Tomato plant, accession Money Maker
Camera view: horizontal (90 deg, fisheye); turntable rotation: 90 degrees
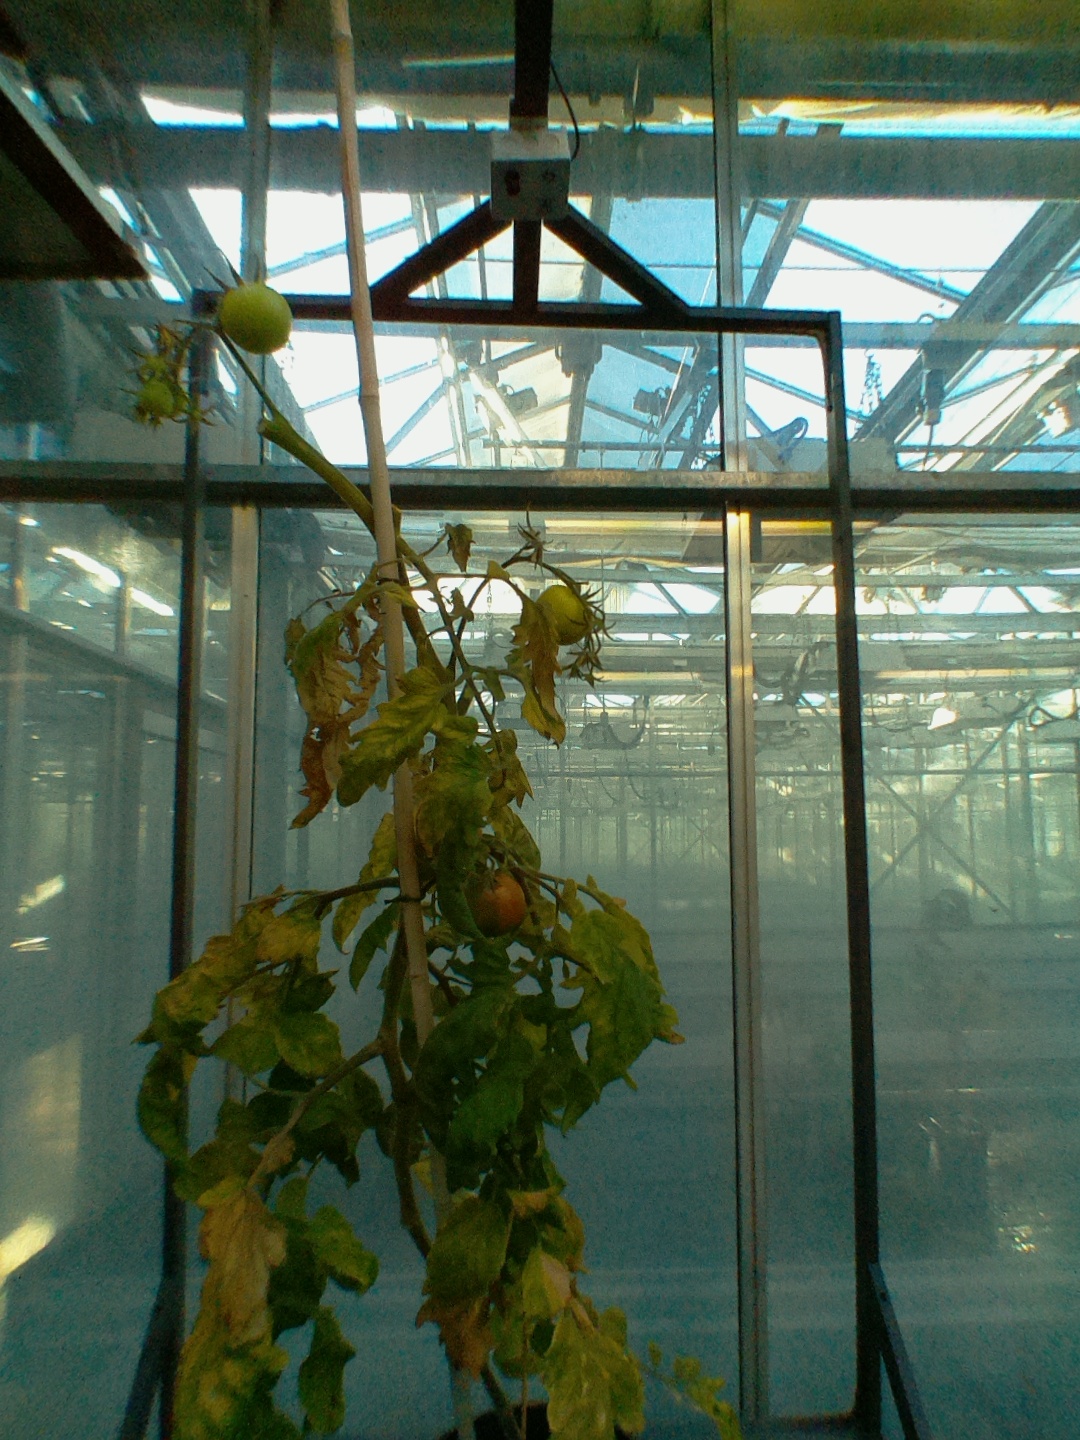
BBCH growth stage 84: 40%-50% of fruits show typical fully ripe color